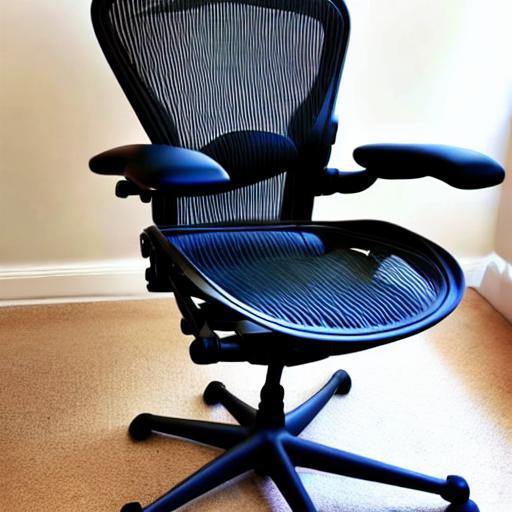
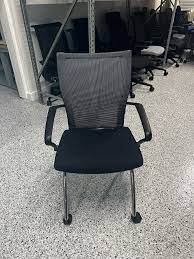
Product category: items_chair
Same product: no